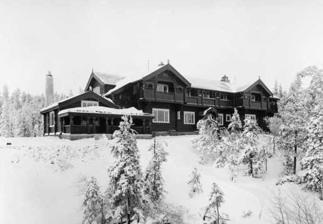
Building: The Royal Lodge, Holmenkollen
Country: Norway
Year built: 1911
Villa for the Norwegian royal family in Oslo, Norway The Royal Lodge Kongsseteren General information Type Villa for the Norwegian royal family Architectural style Neo-Baroque Dragestil Location Holmenkollen Oslo , Norway Completed 1911 Technical details Structural system Timber Logs . Design and construction Architect(s) Kristian Hjalmar Biong The Royal Lodge or The Royal Villa ( Norwegian : Kongsseteren , The King's Seter ) is located in Holmenkollen in Oslo , Norway , and is in the Norwegian royal family 's private possession. The property is used mainly in winter, and the royal family usually celebrates Christmas there, and stays at the Royal Lodge during the Holmenkollen Ski Festival every year. King Haakon VII and Queen Maud received the Royal Lodge as a gift from the Norwegian people for the coronation in 1906. It was financed by a fundraising campaign. The villa was designed by architect Kristian Hjalmar Biong , who won the architectural competition with their project "Slot over Slot." Some of the details are taken from the Norwegian stabbur tradition, especially the corners of the building. Otherwise, the character of the neo-baroque style with some elements of Art Nouveau . The Baroque can be found particularly in the gable walls symmetrical plant ornamentation in strong colors, which is inspired by Norwegian wood carving art in the 18th century.  The Royal Lodge was completed in 1911. King Olav V often resided at the Royal Lodge. On 17 January 1991, while staying at the lodge, he became ill and died there. References